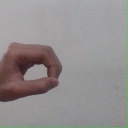
अक्षर: औ